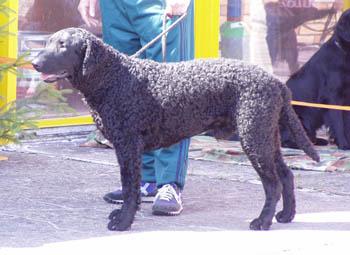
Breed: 202-n000028-curly_coated_retriever